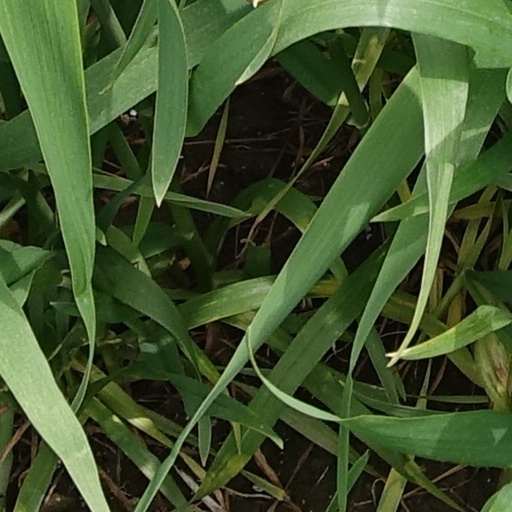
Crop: wheat